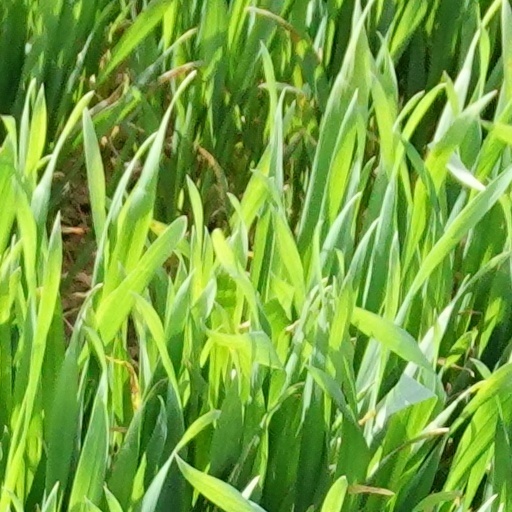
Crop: wheat